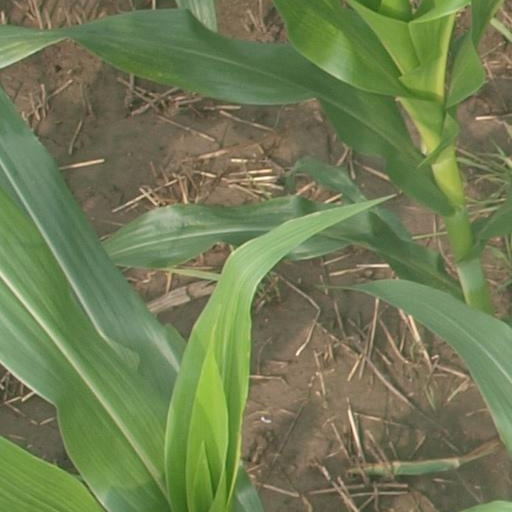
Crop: maize; corn